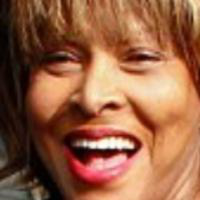
Age group: age 66-80